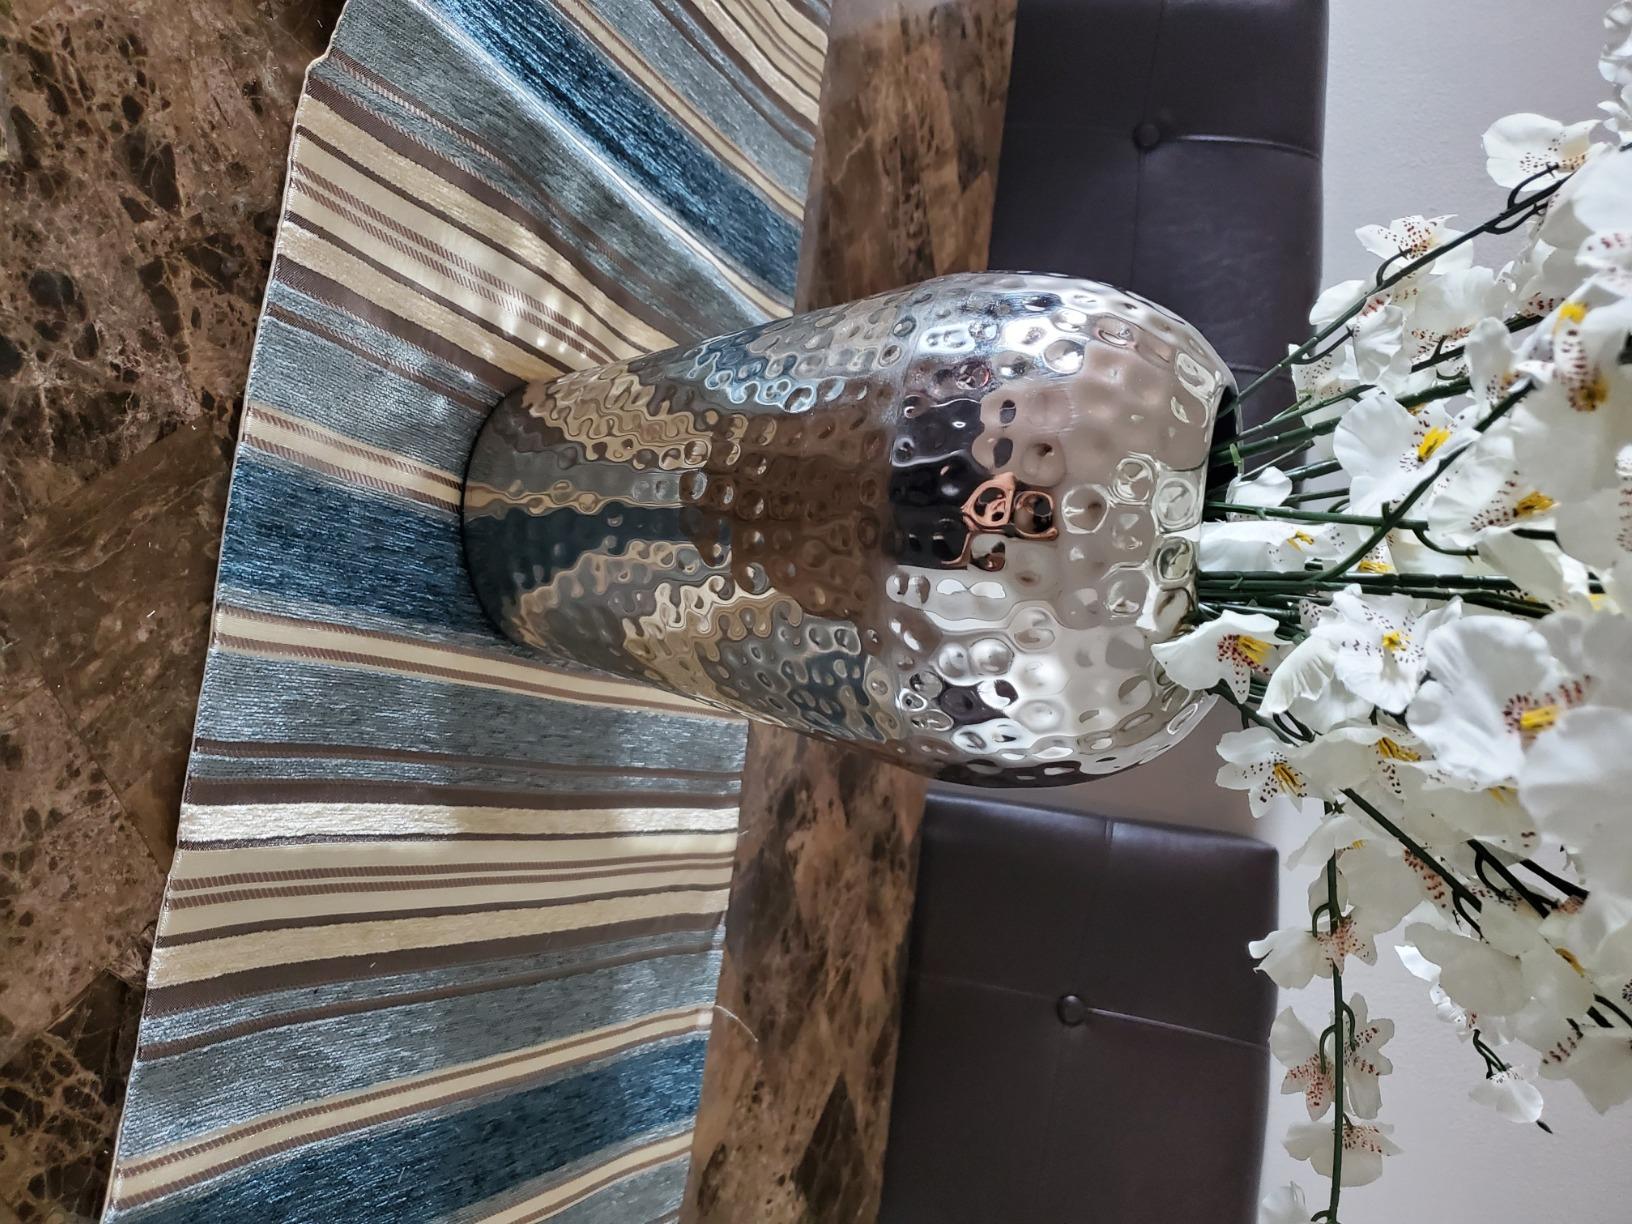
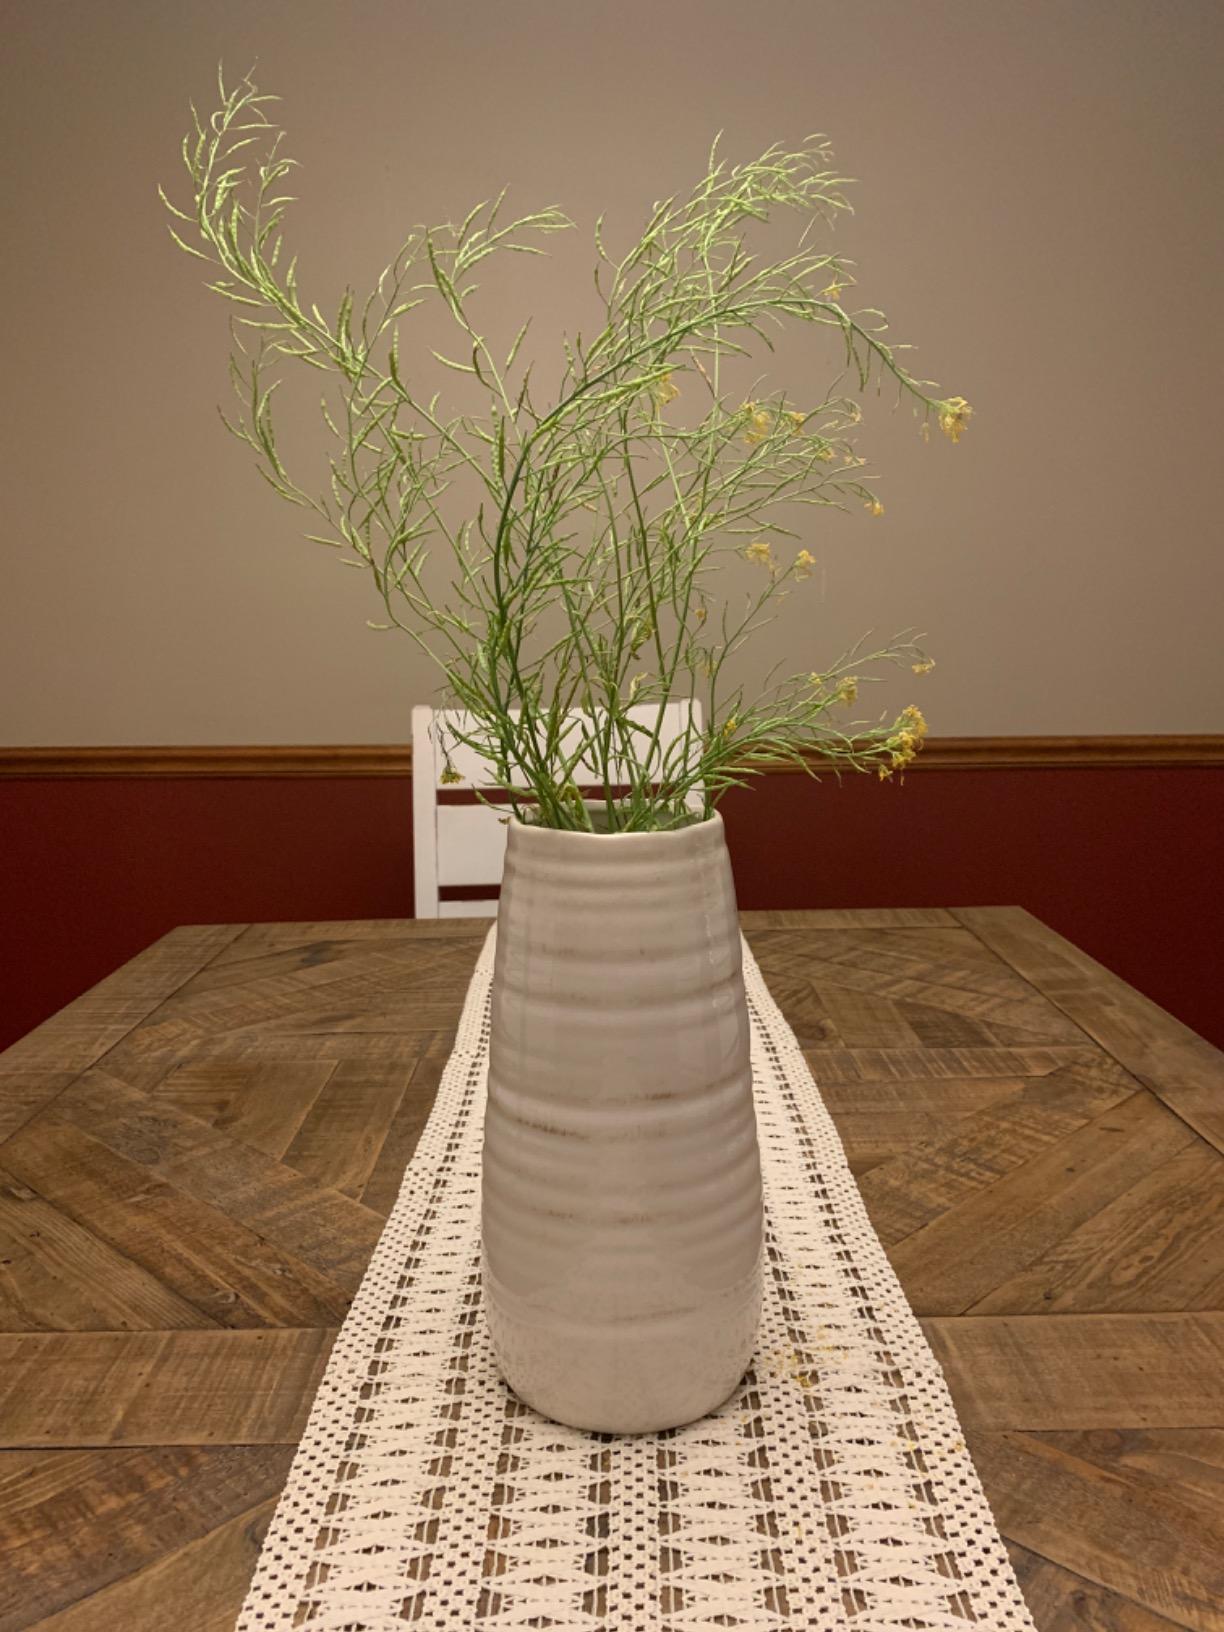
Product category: vase
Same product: no